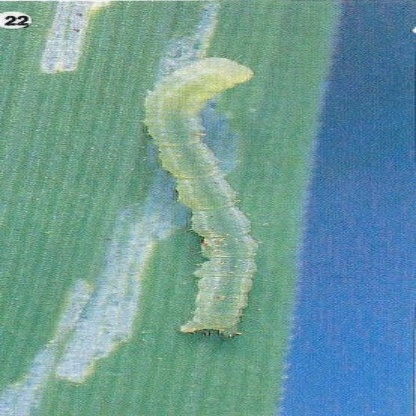
Nhãn: Sâu cuốn lá lớn ( Rice skipper)